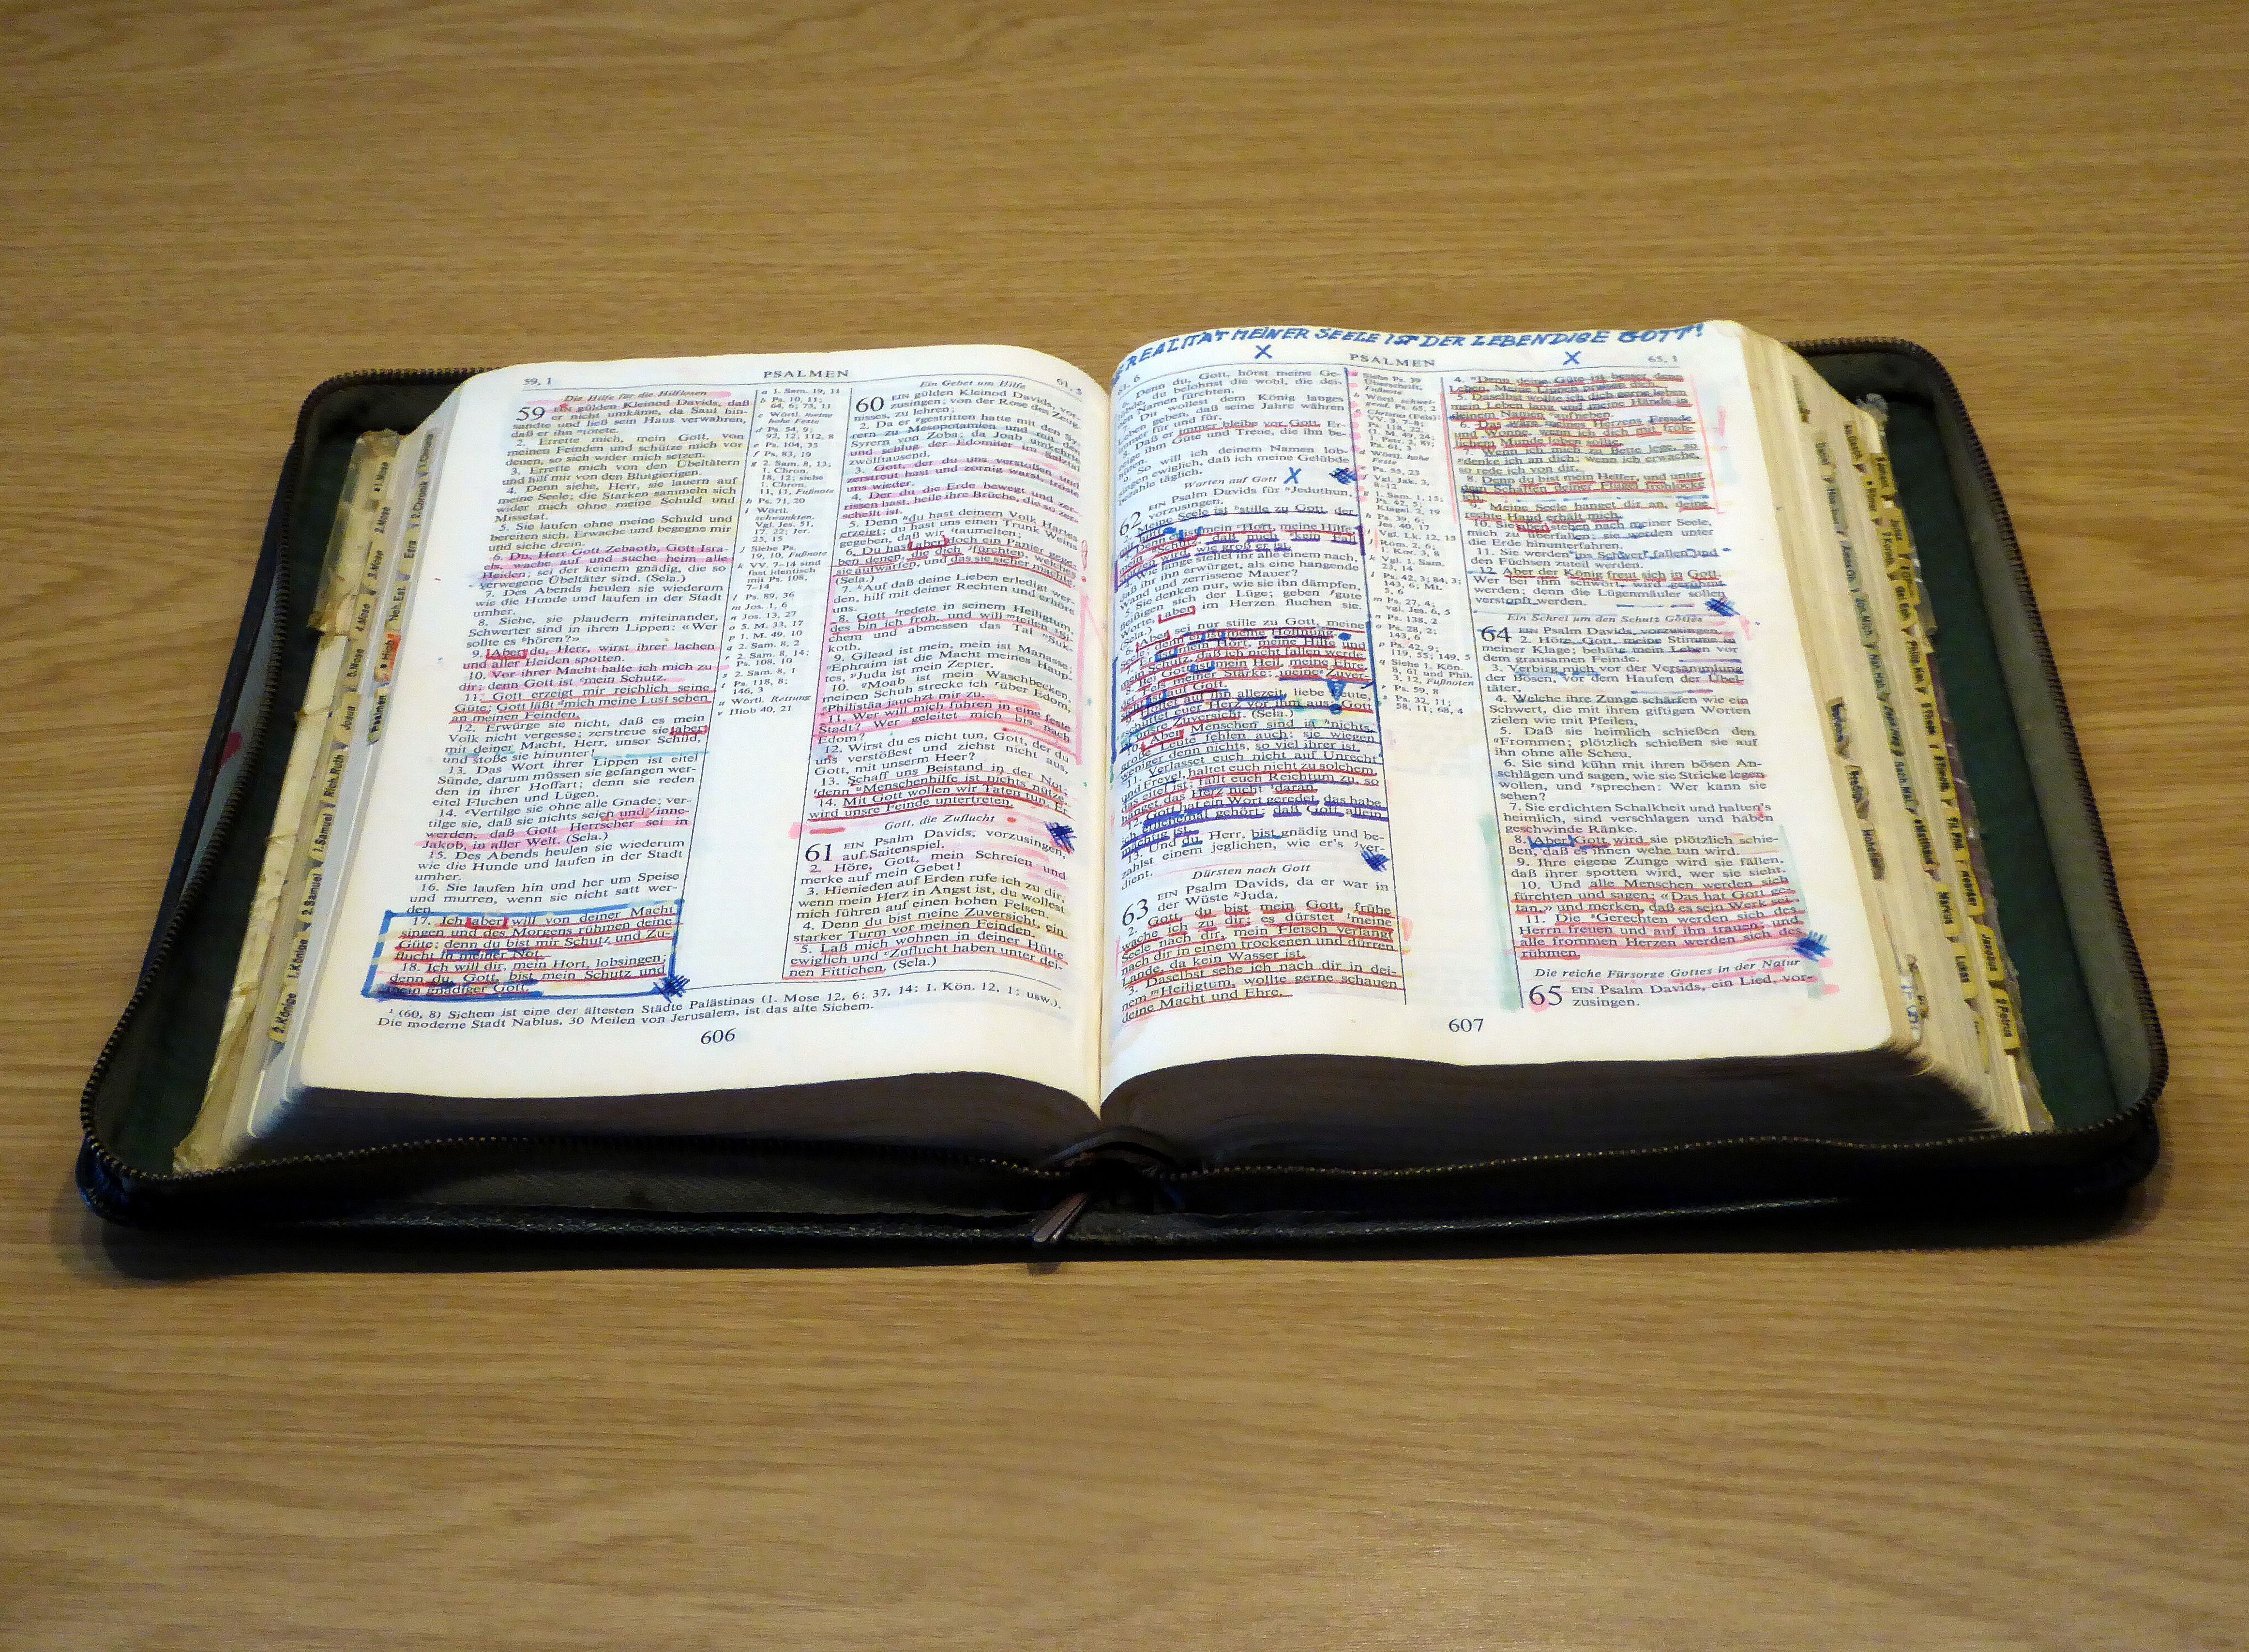
writing, book, old, gadget, bible, pages, art, study, text, document, notes, believe, word of god, holy scripture